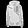
Label: Coat